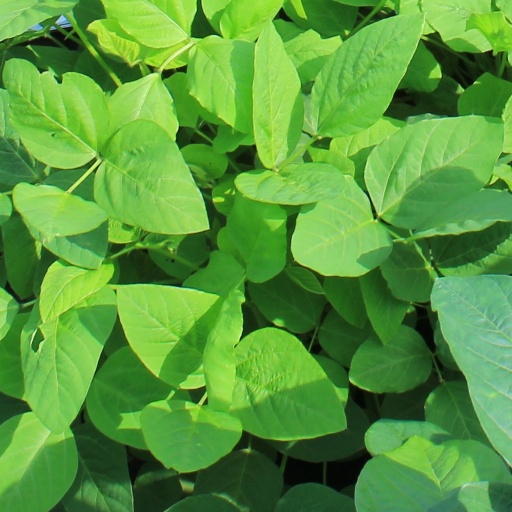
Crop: soybean